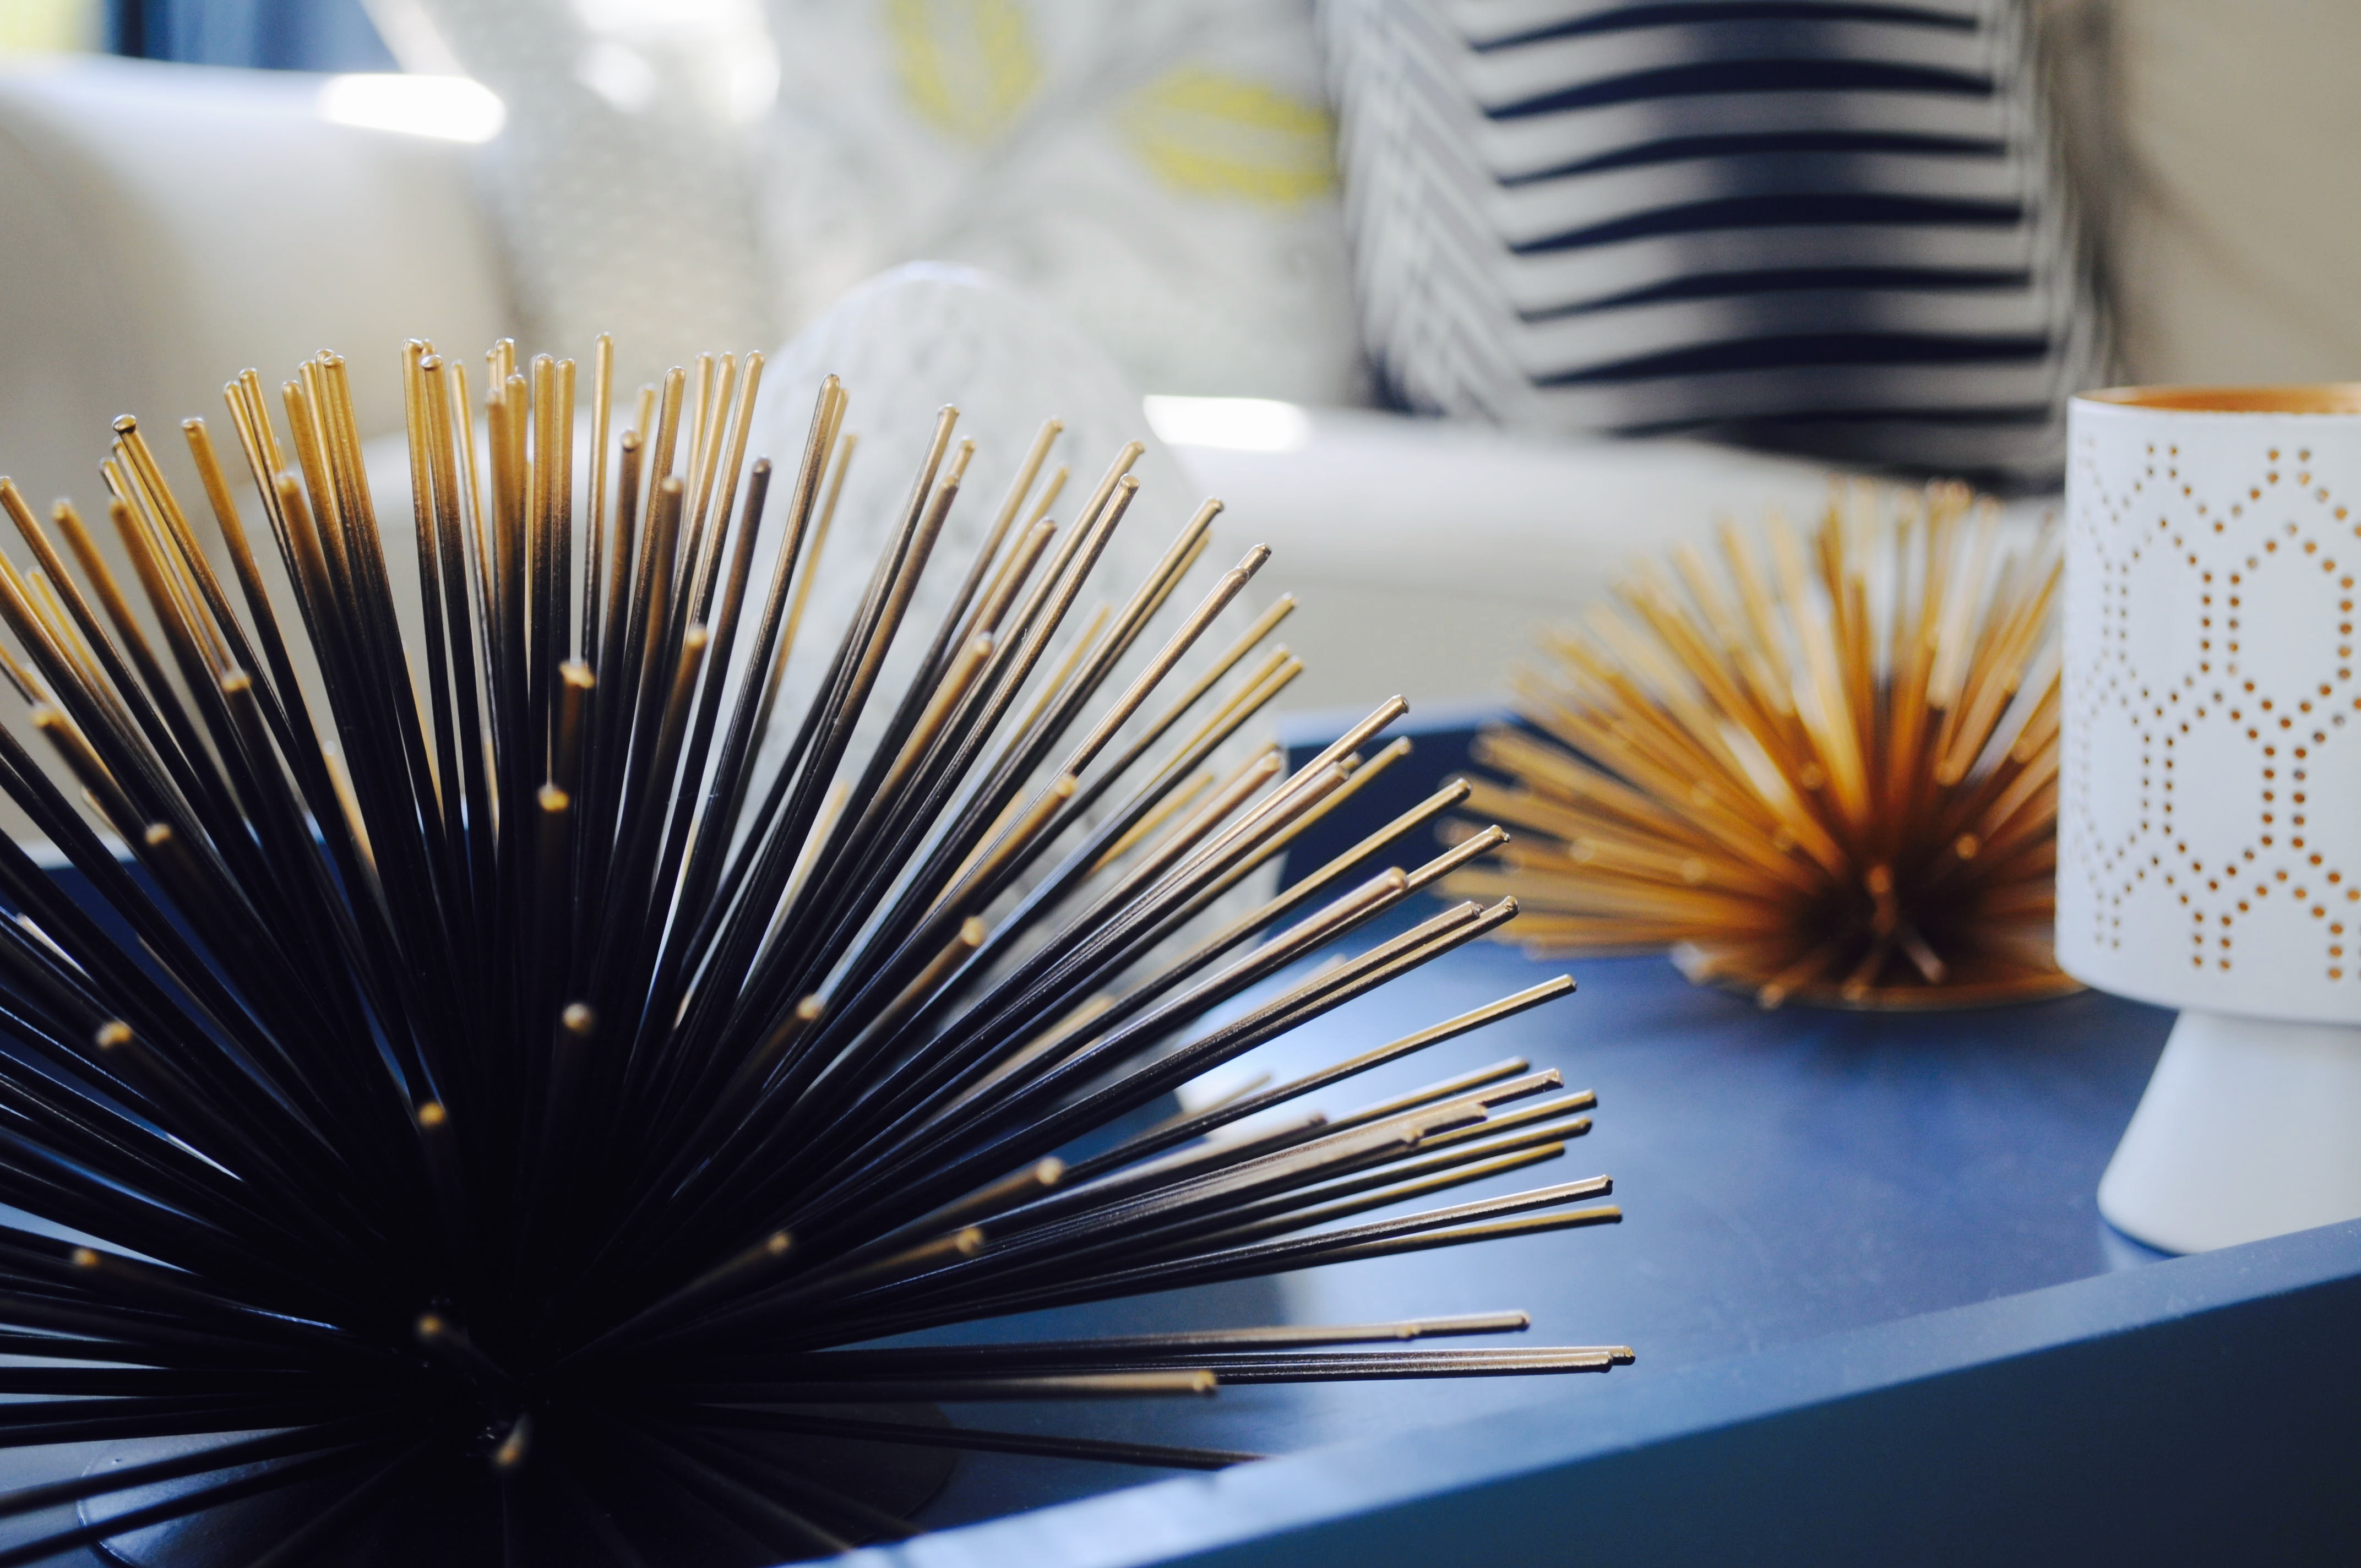
table, flower, home, decoration, decor, eyelash, close up, living, art, wooden, diy, sticks, do it yourself